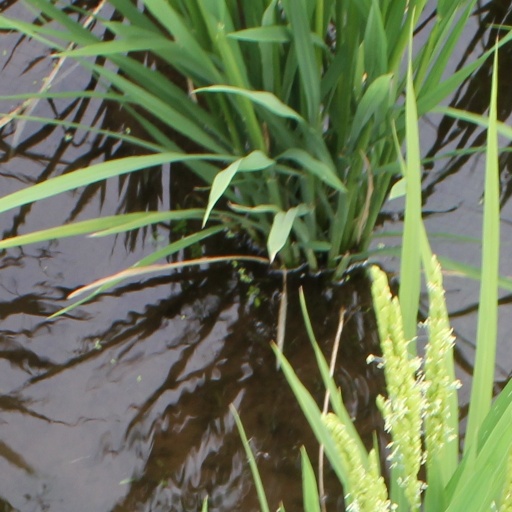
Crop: rice